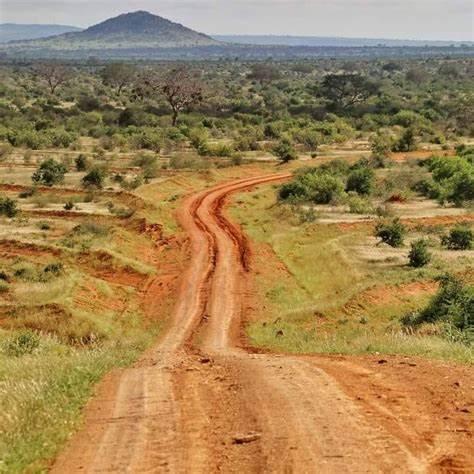
Mandhari nzuri ya milima mikubwa na uoto wa asili wenye miti na majani, ikijumlisha barabara ya vumbi inayopita katika eneo hilo. Mandhari hii inaonyesha uzuri wa mazingira ya asili na utulivu wa eneo la milima, likiwa na muonekano wa kawaida na kuwa maisha ya vijijini.